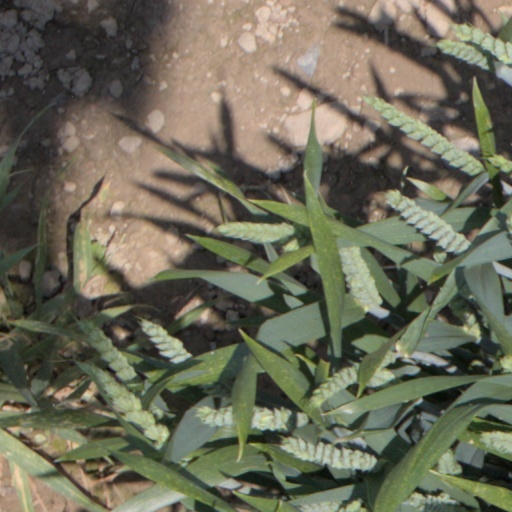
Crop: wheat